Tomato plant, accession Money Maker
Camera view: tilt-top (135 deg); turntable rotation: 60 degrees
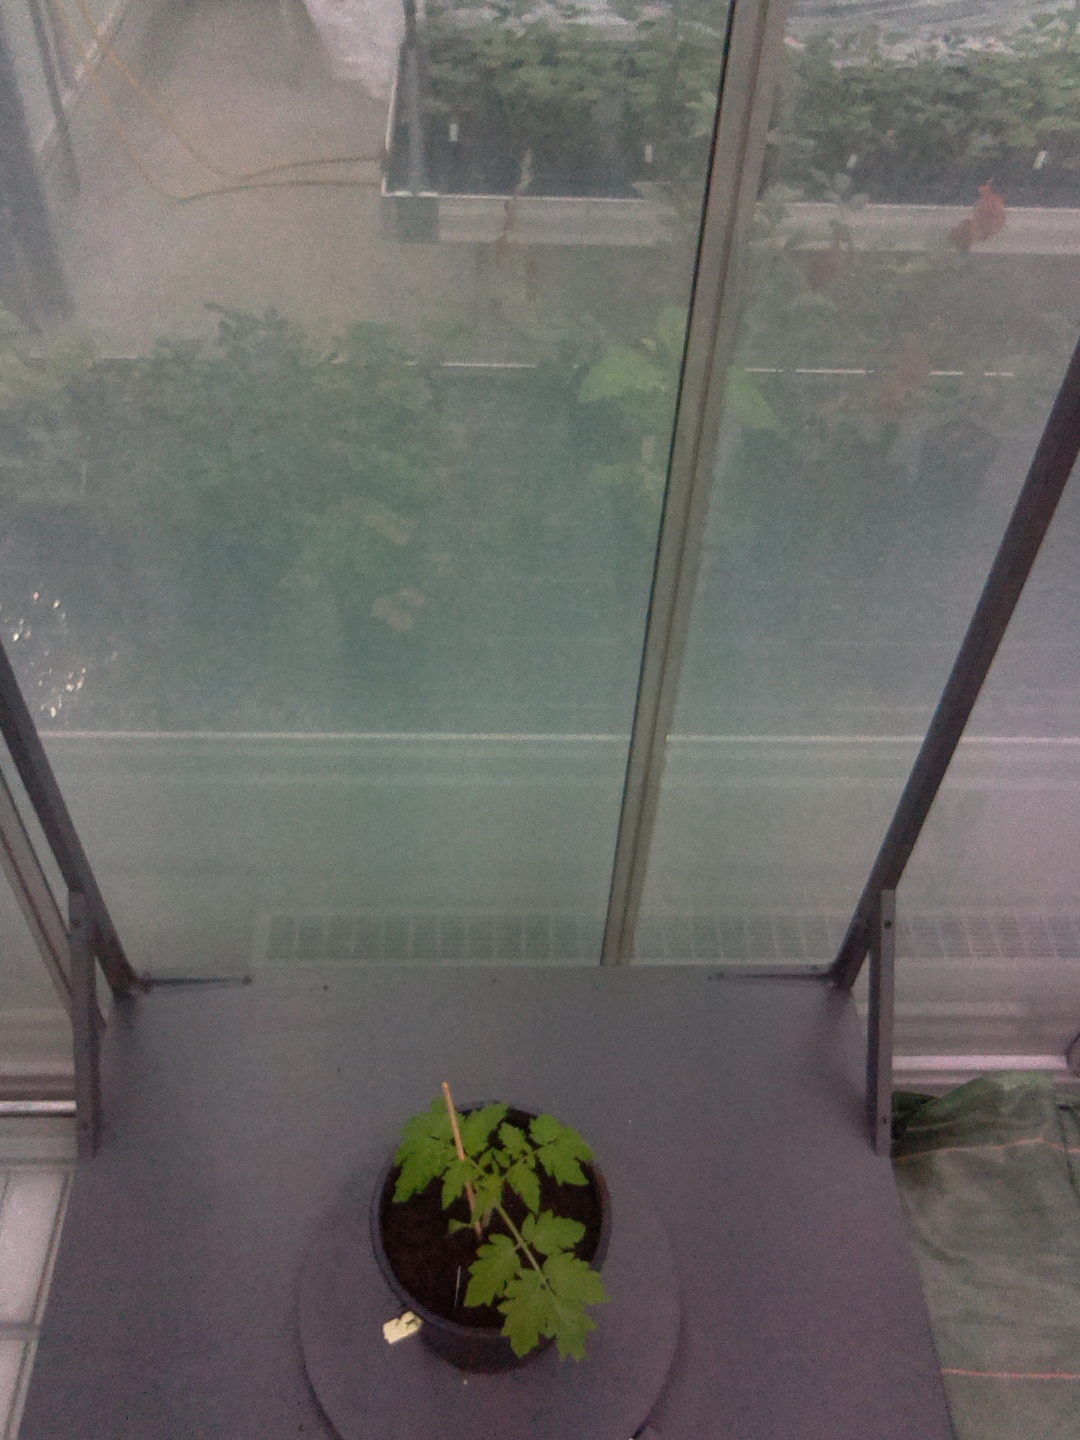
BBCH growth stage 13: 6 of true leaves visible